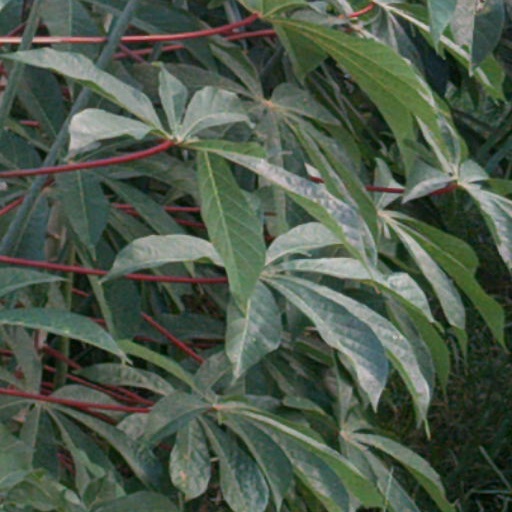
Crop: cassava